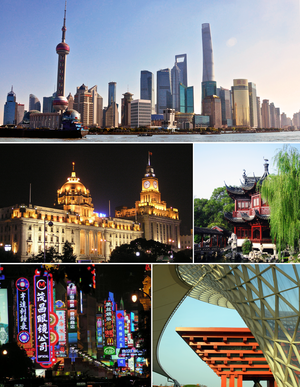
Shanghai
Shanghai er Folkerepublikken Kinas største by med 23.390.000 indbyggere. Byen er placeret ved Yangtze-deltaets bredder i det østlige Kina, og. Shanghai er en af Kinas fire kommuner, der også er administrative regioner og har samme administrative status som en provins.